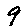
Label: 9